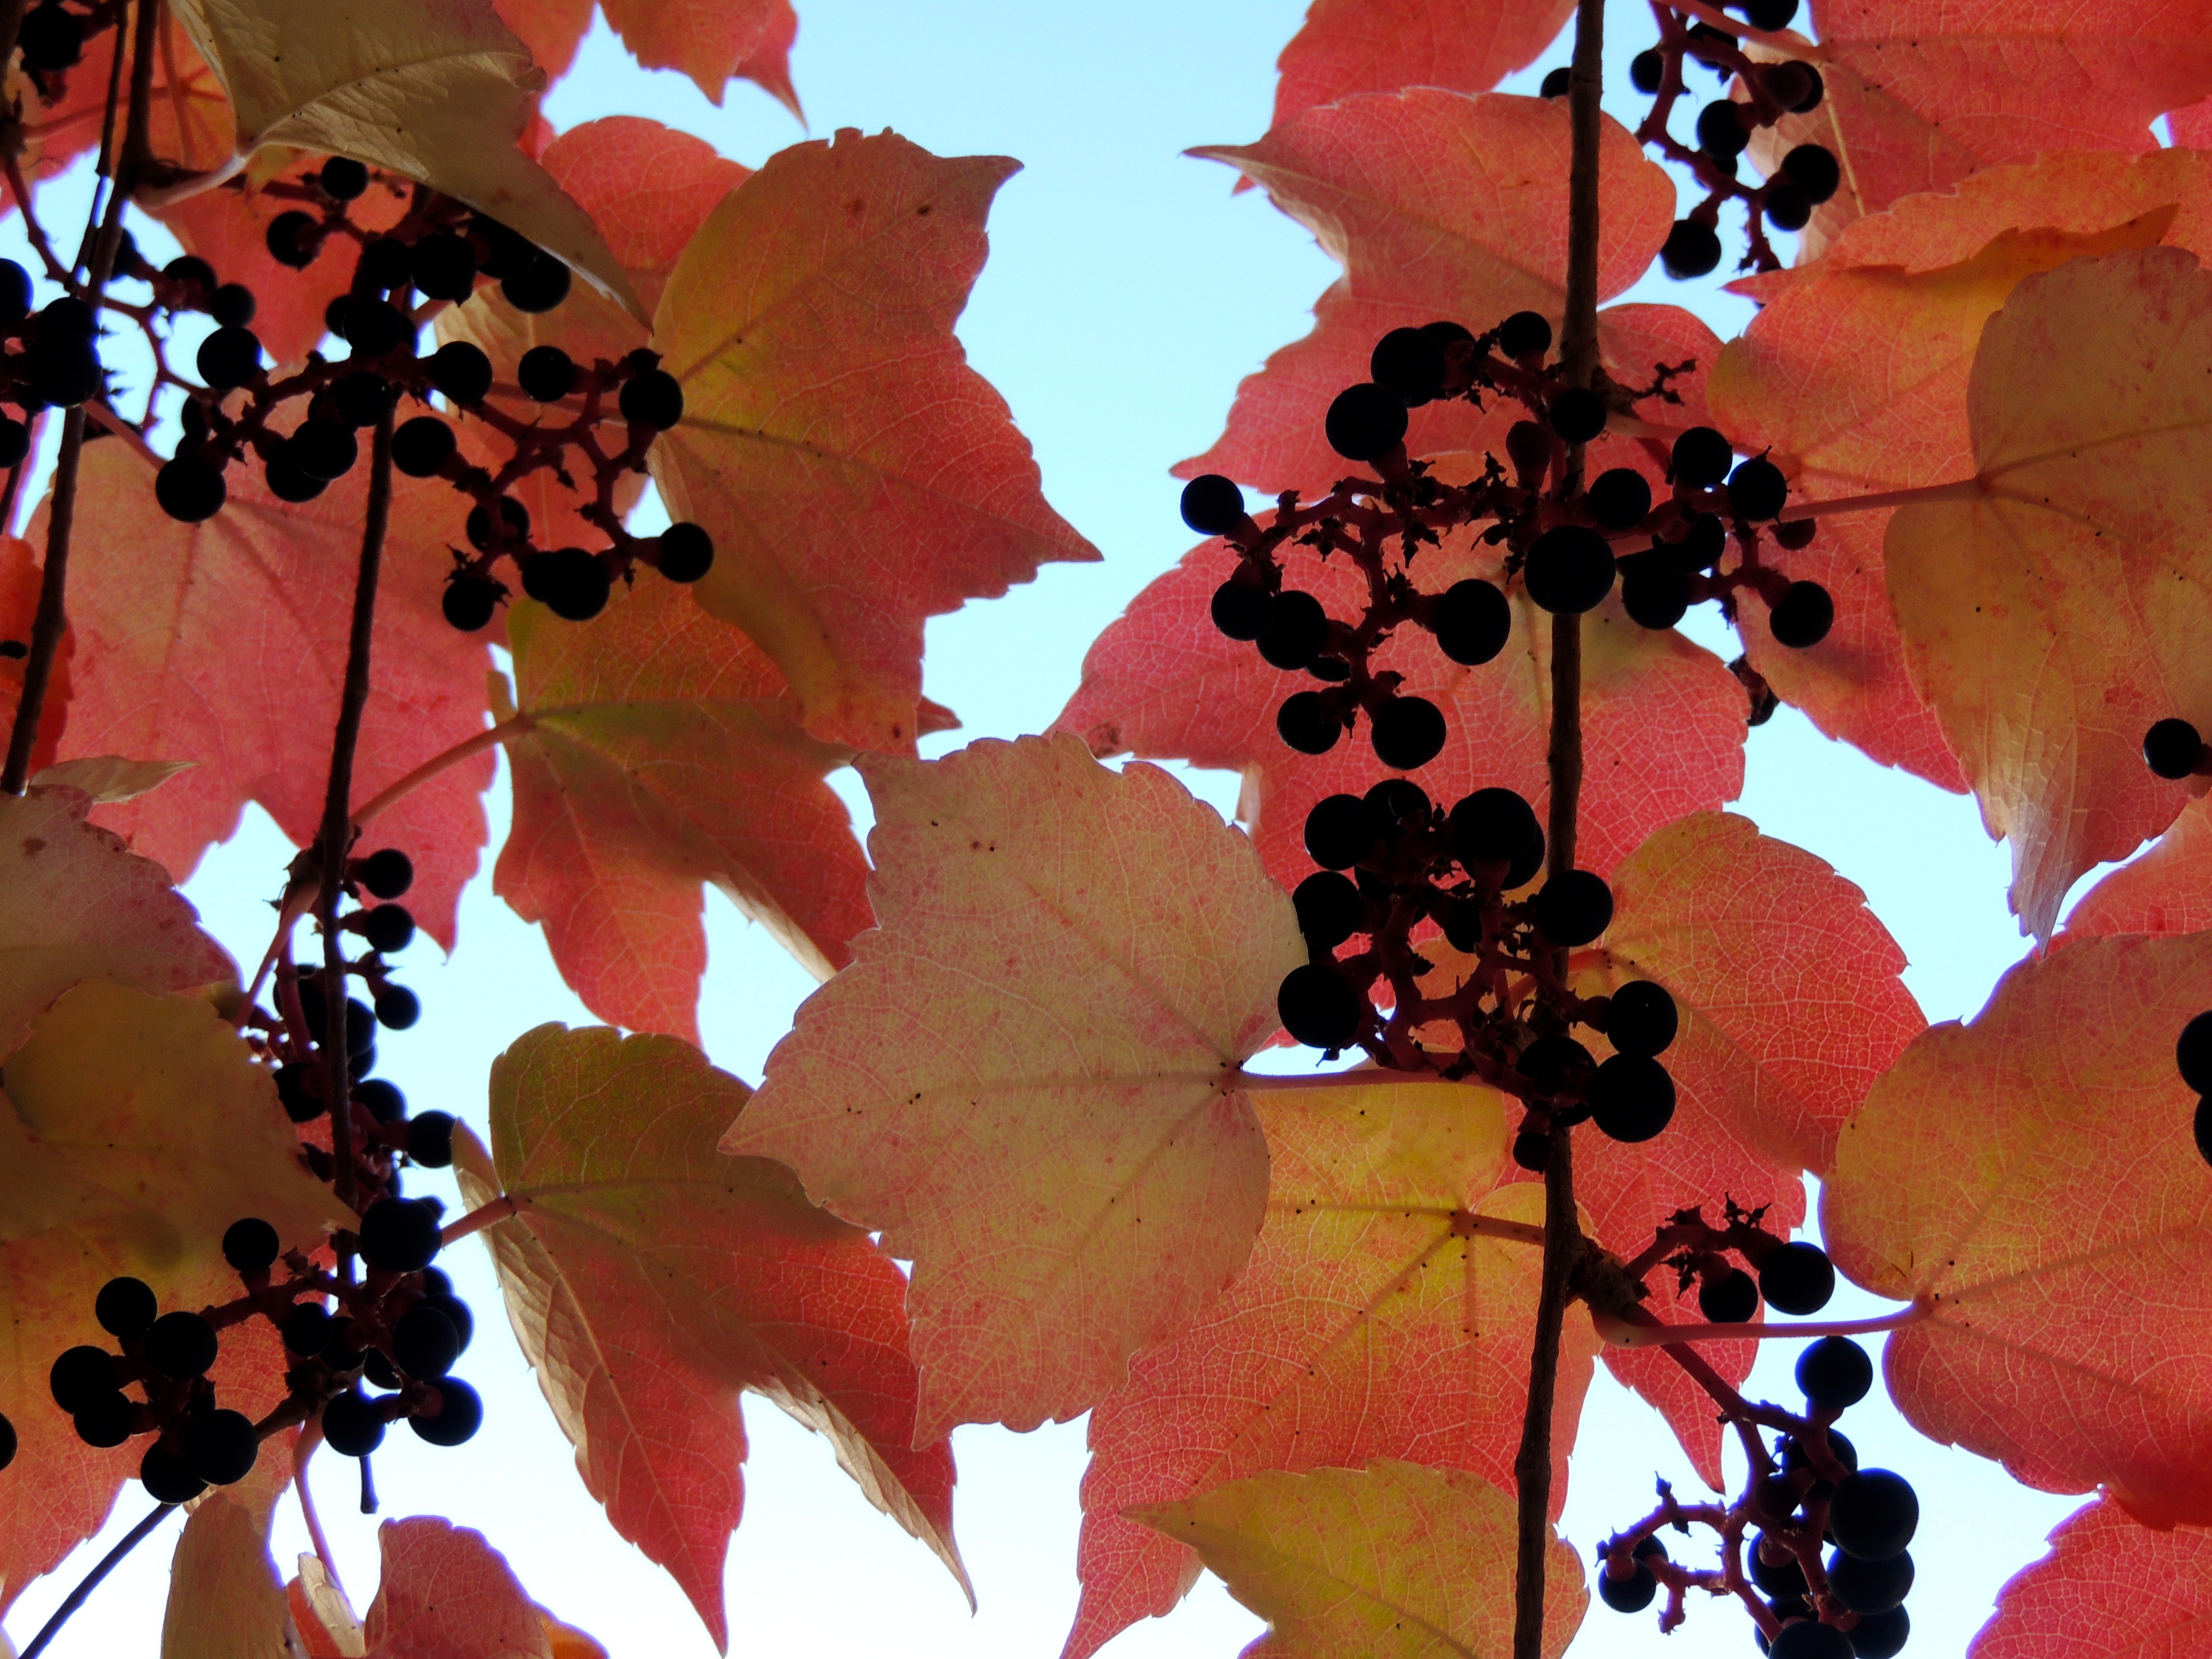
tree, branch, plant, leaf, flower, petal, red, color, ivy, autumn, botany, flora, season, maple tree, maple leaf, leaves, reddish, flowering plant, woody plant, land plant